The Three Outlaws

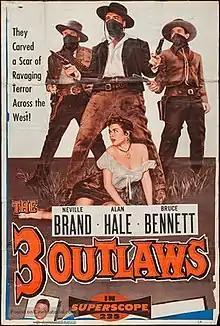
Neville Brand as Butch Cassidy and Alan Hale Jr. as the Sundance Kid

The Three Outlaws is a 1956 American Western film directed by Sam Newfield and starring Neville Brand as Butch Cassidy, Alan Hale Jr. as the Sundance Kid, and Bruce Bennett.